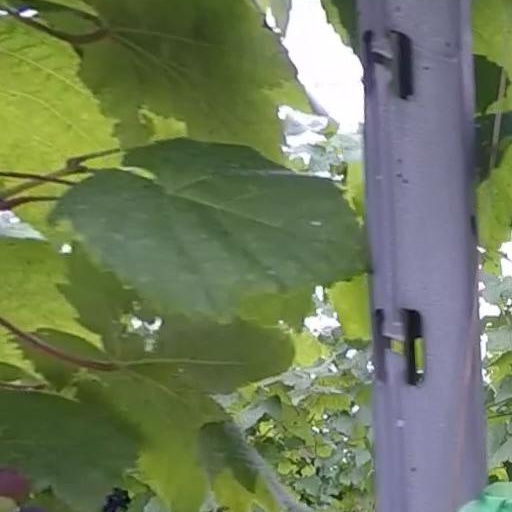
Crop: grape